Power pop

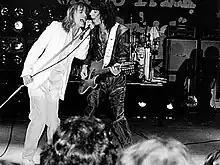
Cheap Trick playing in 1978

A recognizable movement of power pop bands following in the tradition of the Raspberries started emerging in the late 1970s, with groups such as Cheap Trick, the Jam, the Romantics, Shoes, and the Flamin' Groovies, who were seen as 1960s revivalist bands. Much of these newer bands were influenced by late 1960s AM radio, which fell into a rapid decline due to the popularity of the AOR and progressive rock FM radio format. By 1977, there was a renewed interest in the music and culture of the 1960s, with examples such as the "Beatlemania" musical and the growing mod revival. AABA forms and double backbeats also made their return after many years of disuse in popular music.